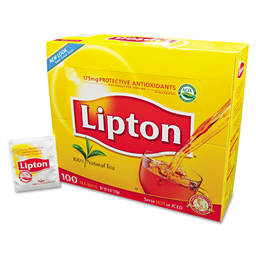
Label: trash